Adolf Ahlers AG

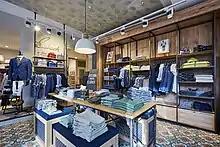
Elsbach Denim Library Norderney

In April 2023, Ahlers AG filed for insolvency proceedings for itself and some of its subsidiaries. In mid-June, the announced that it would take over the Pierre Cardin, Baldessarini, Pioneer Jeans and Pionier workwear brands and that around 300 jobs would be lost. Röther closed all Ahlers stores and the brands' online stores. The management subsequently announced that the brands would be bundled and continued in a new holding company called R. Brand Group within Röther. The takeover was completed in August 2023.